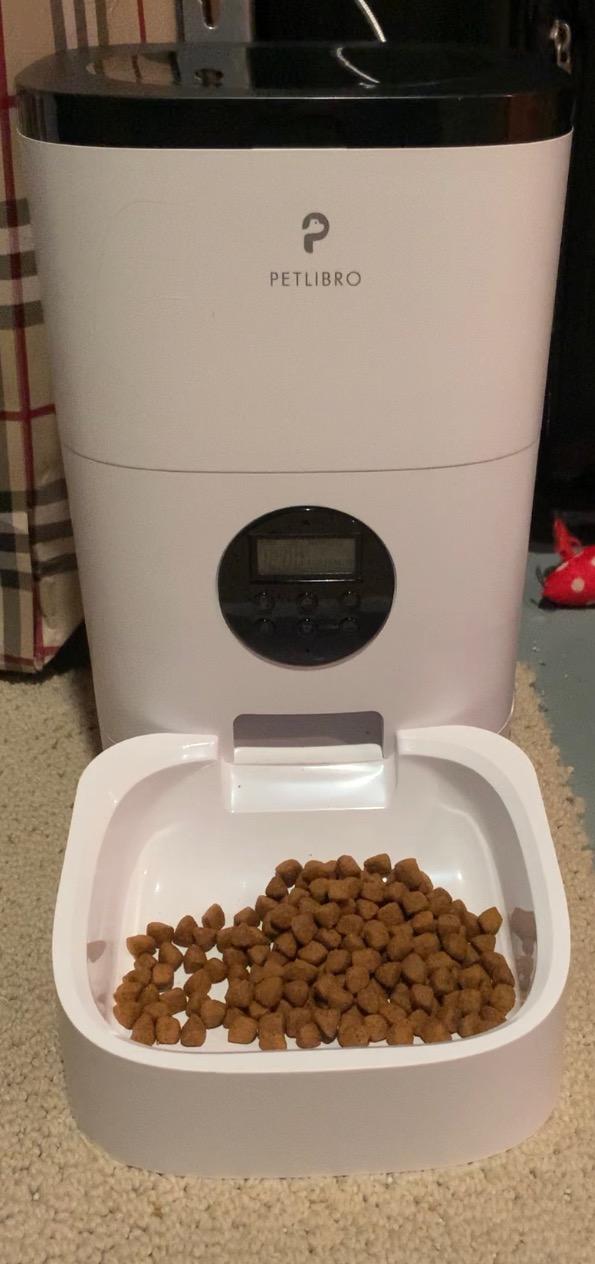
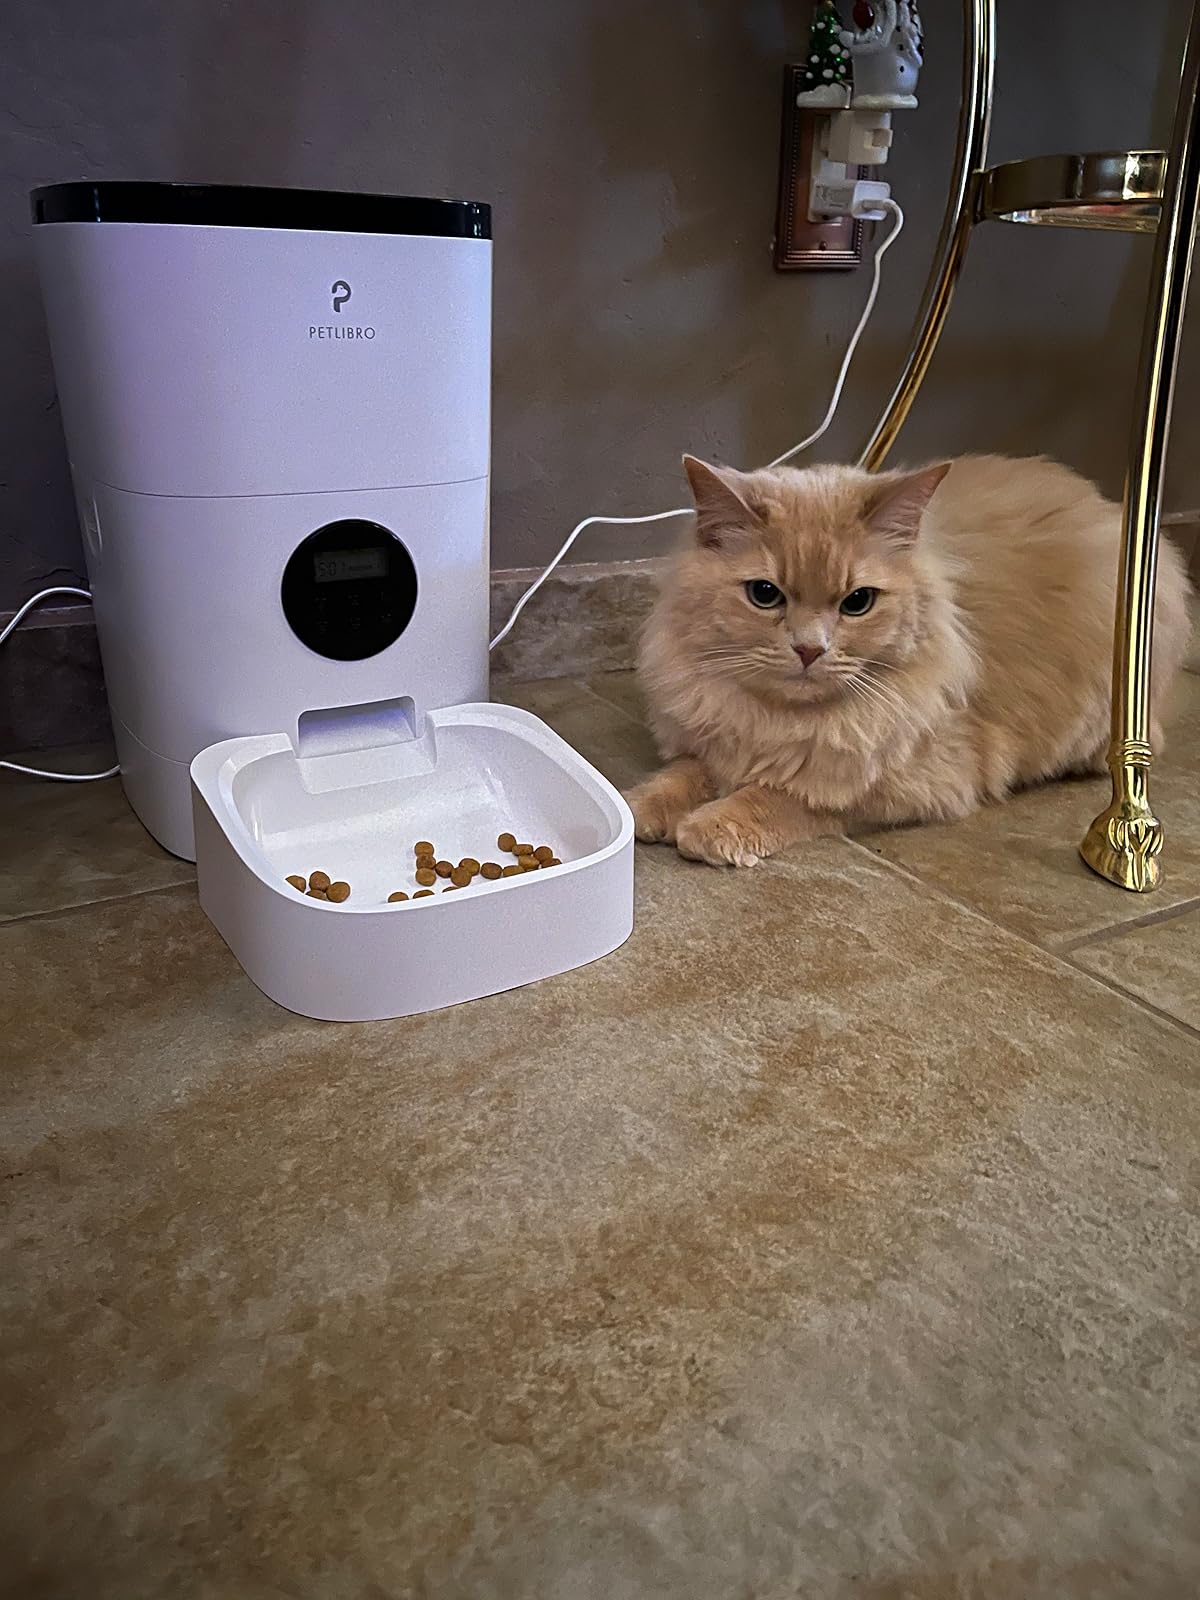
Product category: items_feeder
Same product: yes